Cintra House

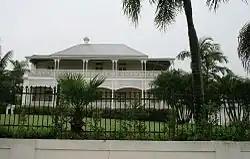
Modern-day Cintra House

Cintra House is a heritage-listed villa at 23 Boyd Street, Bowen Hills, Queensland, Australia. It was built from 1863 to 1890s. It is also known as Cintra. It was added to the Queensland Heritage Register on 21 October 1992.